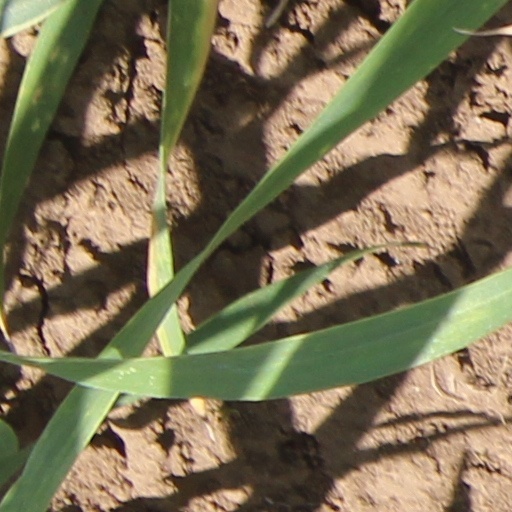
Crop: wheat